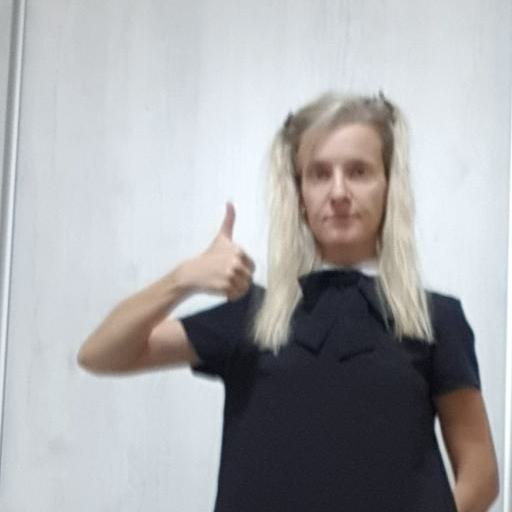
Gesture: like